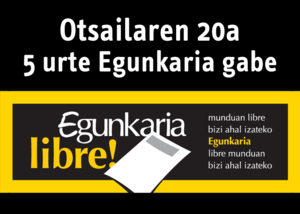
Euskaldunon Egunkaria qui signifie « Le journal des bascophones » en basque, était pendant treize années, le seul journal entièrement de langue basque jusqu'à ce qu'il ait été fermé le 20 février 2003 par les autorités espagnoles, due aux allégations d'une supposée association illégale avec l'ETA, groupe séparatiste basque armé.